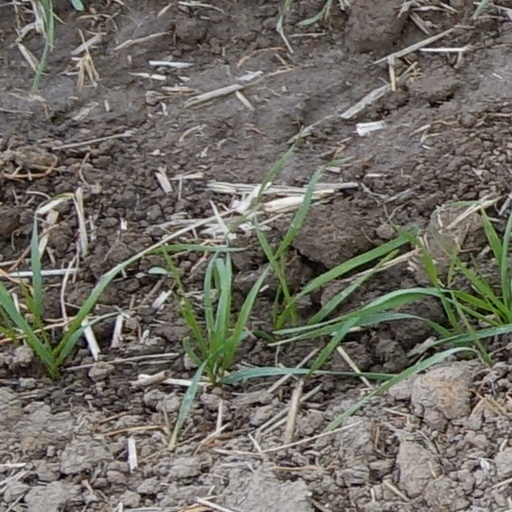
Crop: wheat